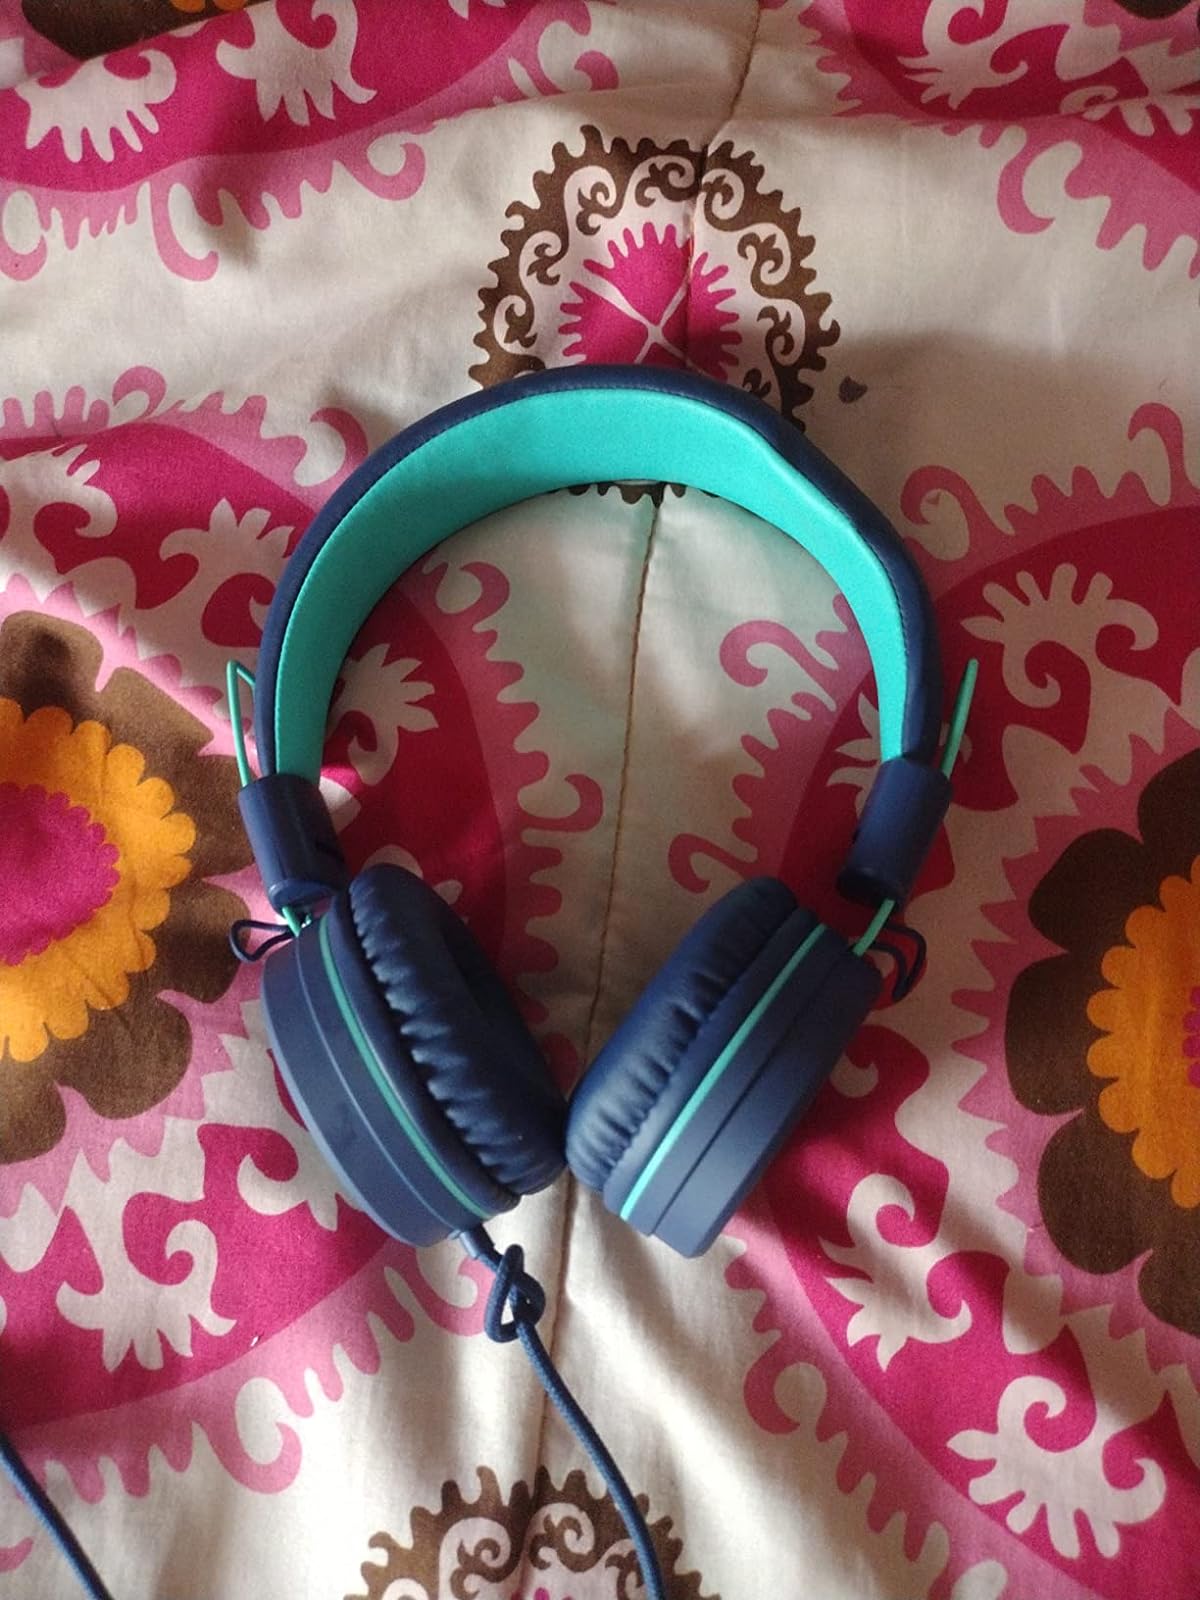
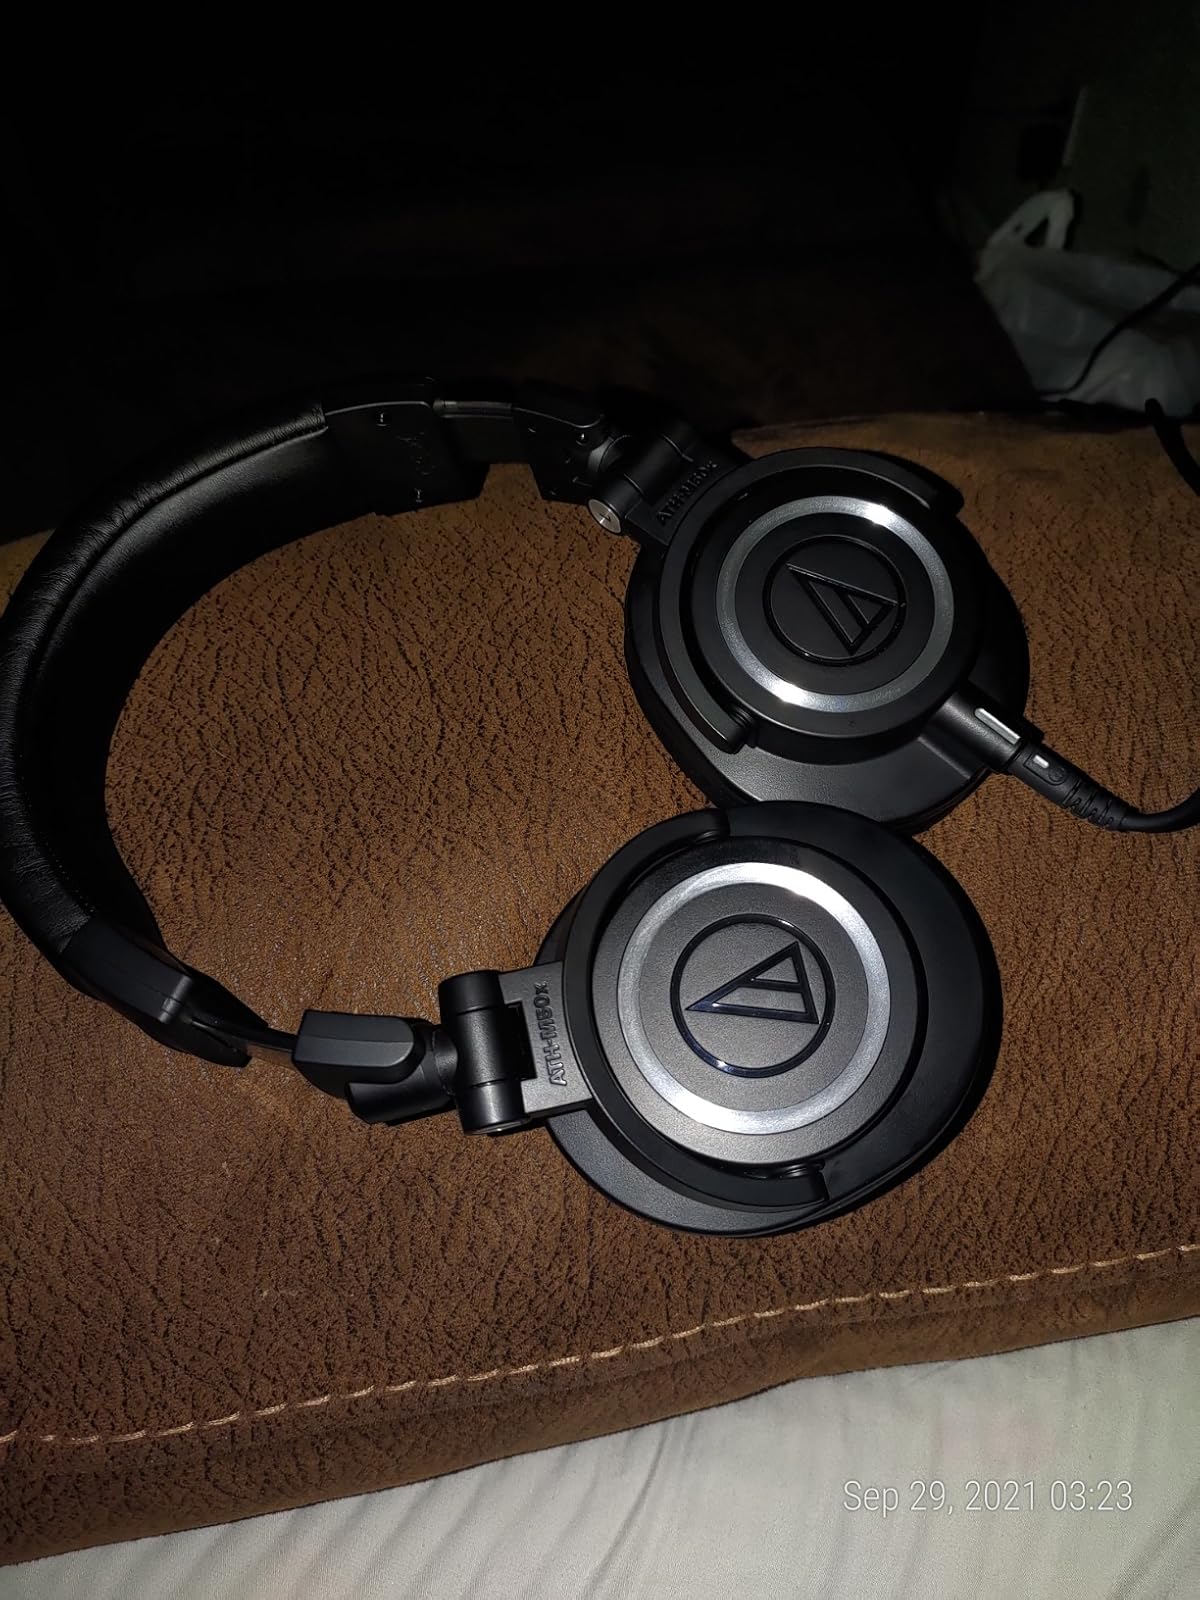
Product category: headphones
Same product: no